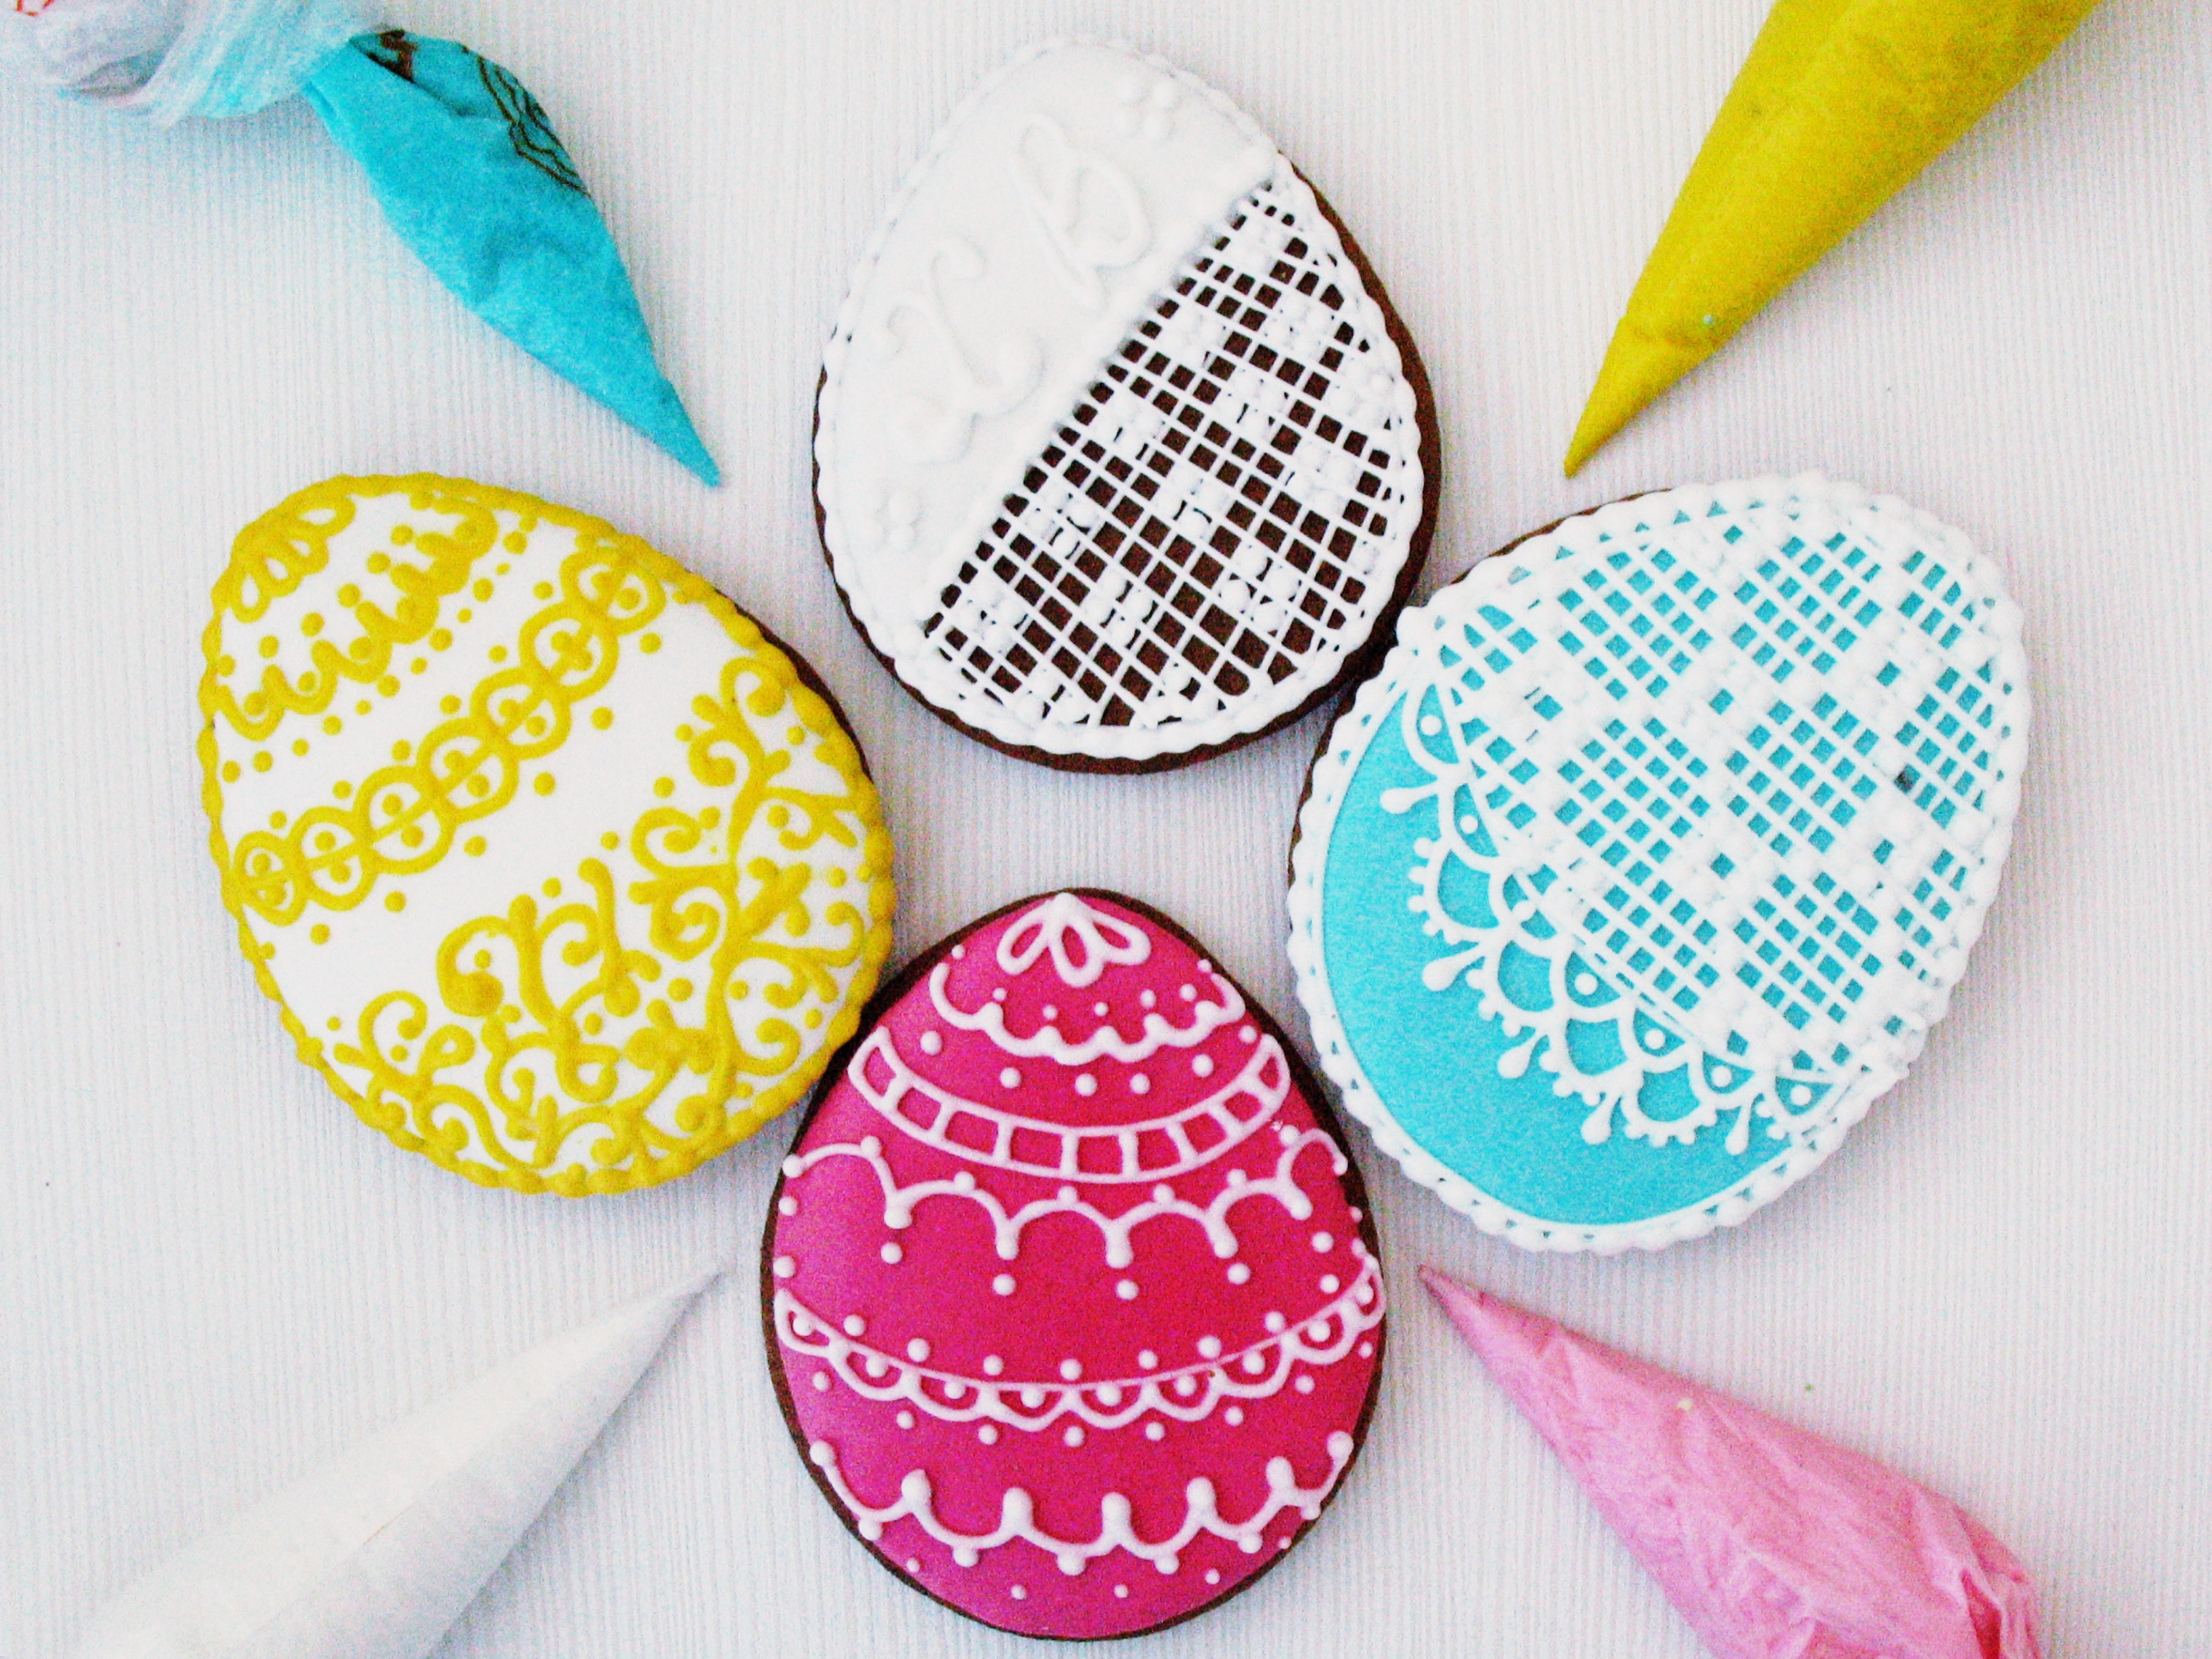
gift, pattern, food, holiday, art, drawing, easter, gingerbread, clearance, easter egg